A. W. Shepard

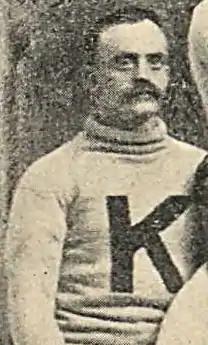
Shepard in 1892 as head football coach at the University of Kansas

Alvin Wayland Shepard (August 21, 1865 – January 13, 1951) was an American football coach and player, and later a school principal. He served as the head coach at the University of Kansas from 1892 to 1893, compiling a record of 9–6. Shepard played college football at Cornell University from 1889 through 1891. He graduated from Cornell in 1891 with a Bachelor of Science degree and left for the University of Kansas the following year to do postgraduate work. While at Kansas he was a player-coach in that he not only coached the team for two years, but he also played on the team as a right end. After his two-year stint as the head coach and a player at Kansas, Shepard received his M.S. in physics from the University of Kansas in 1893, and he returned to his native New York, where he married his wife, Josephine Rebecca Frost, on August 3, 1896. He was a school principal for many years in Buffalo, New York. Shepard died on January 13, 1951, at a hospital in St. Petersburg, Florida. He was survived by a son, Alvin Frost Shepard (February 3, 1904 – October, 1978), and two daughters, Rebecca Shepard (September 1, 1906 – May 2, 1989) and Margaret Shepard (September 18, 1910 – January 13, 2006).